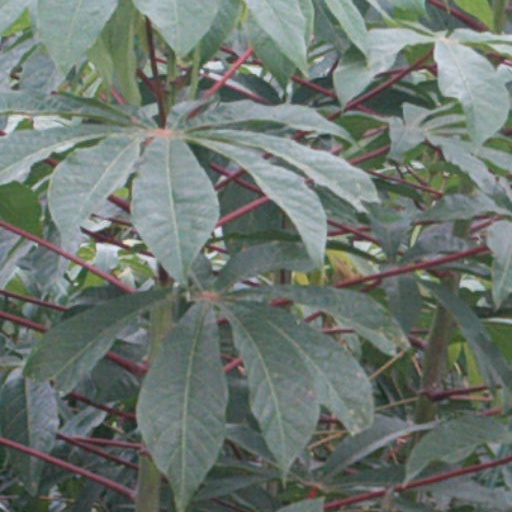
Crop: cassava